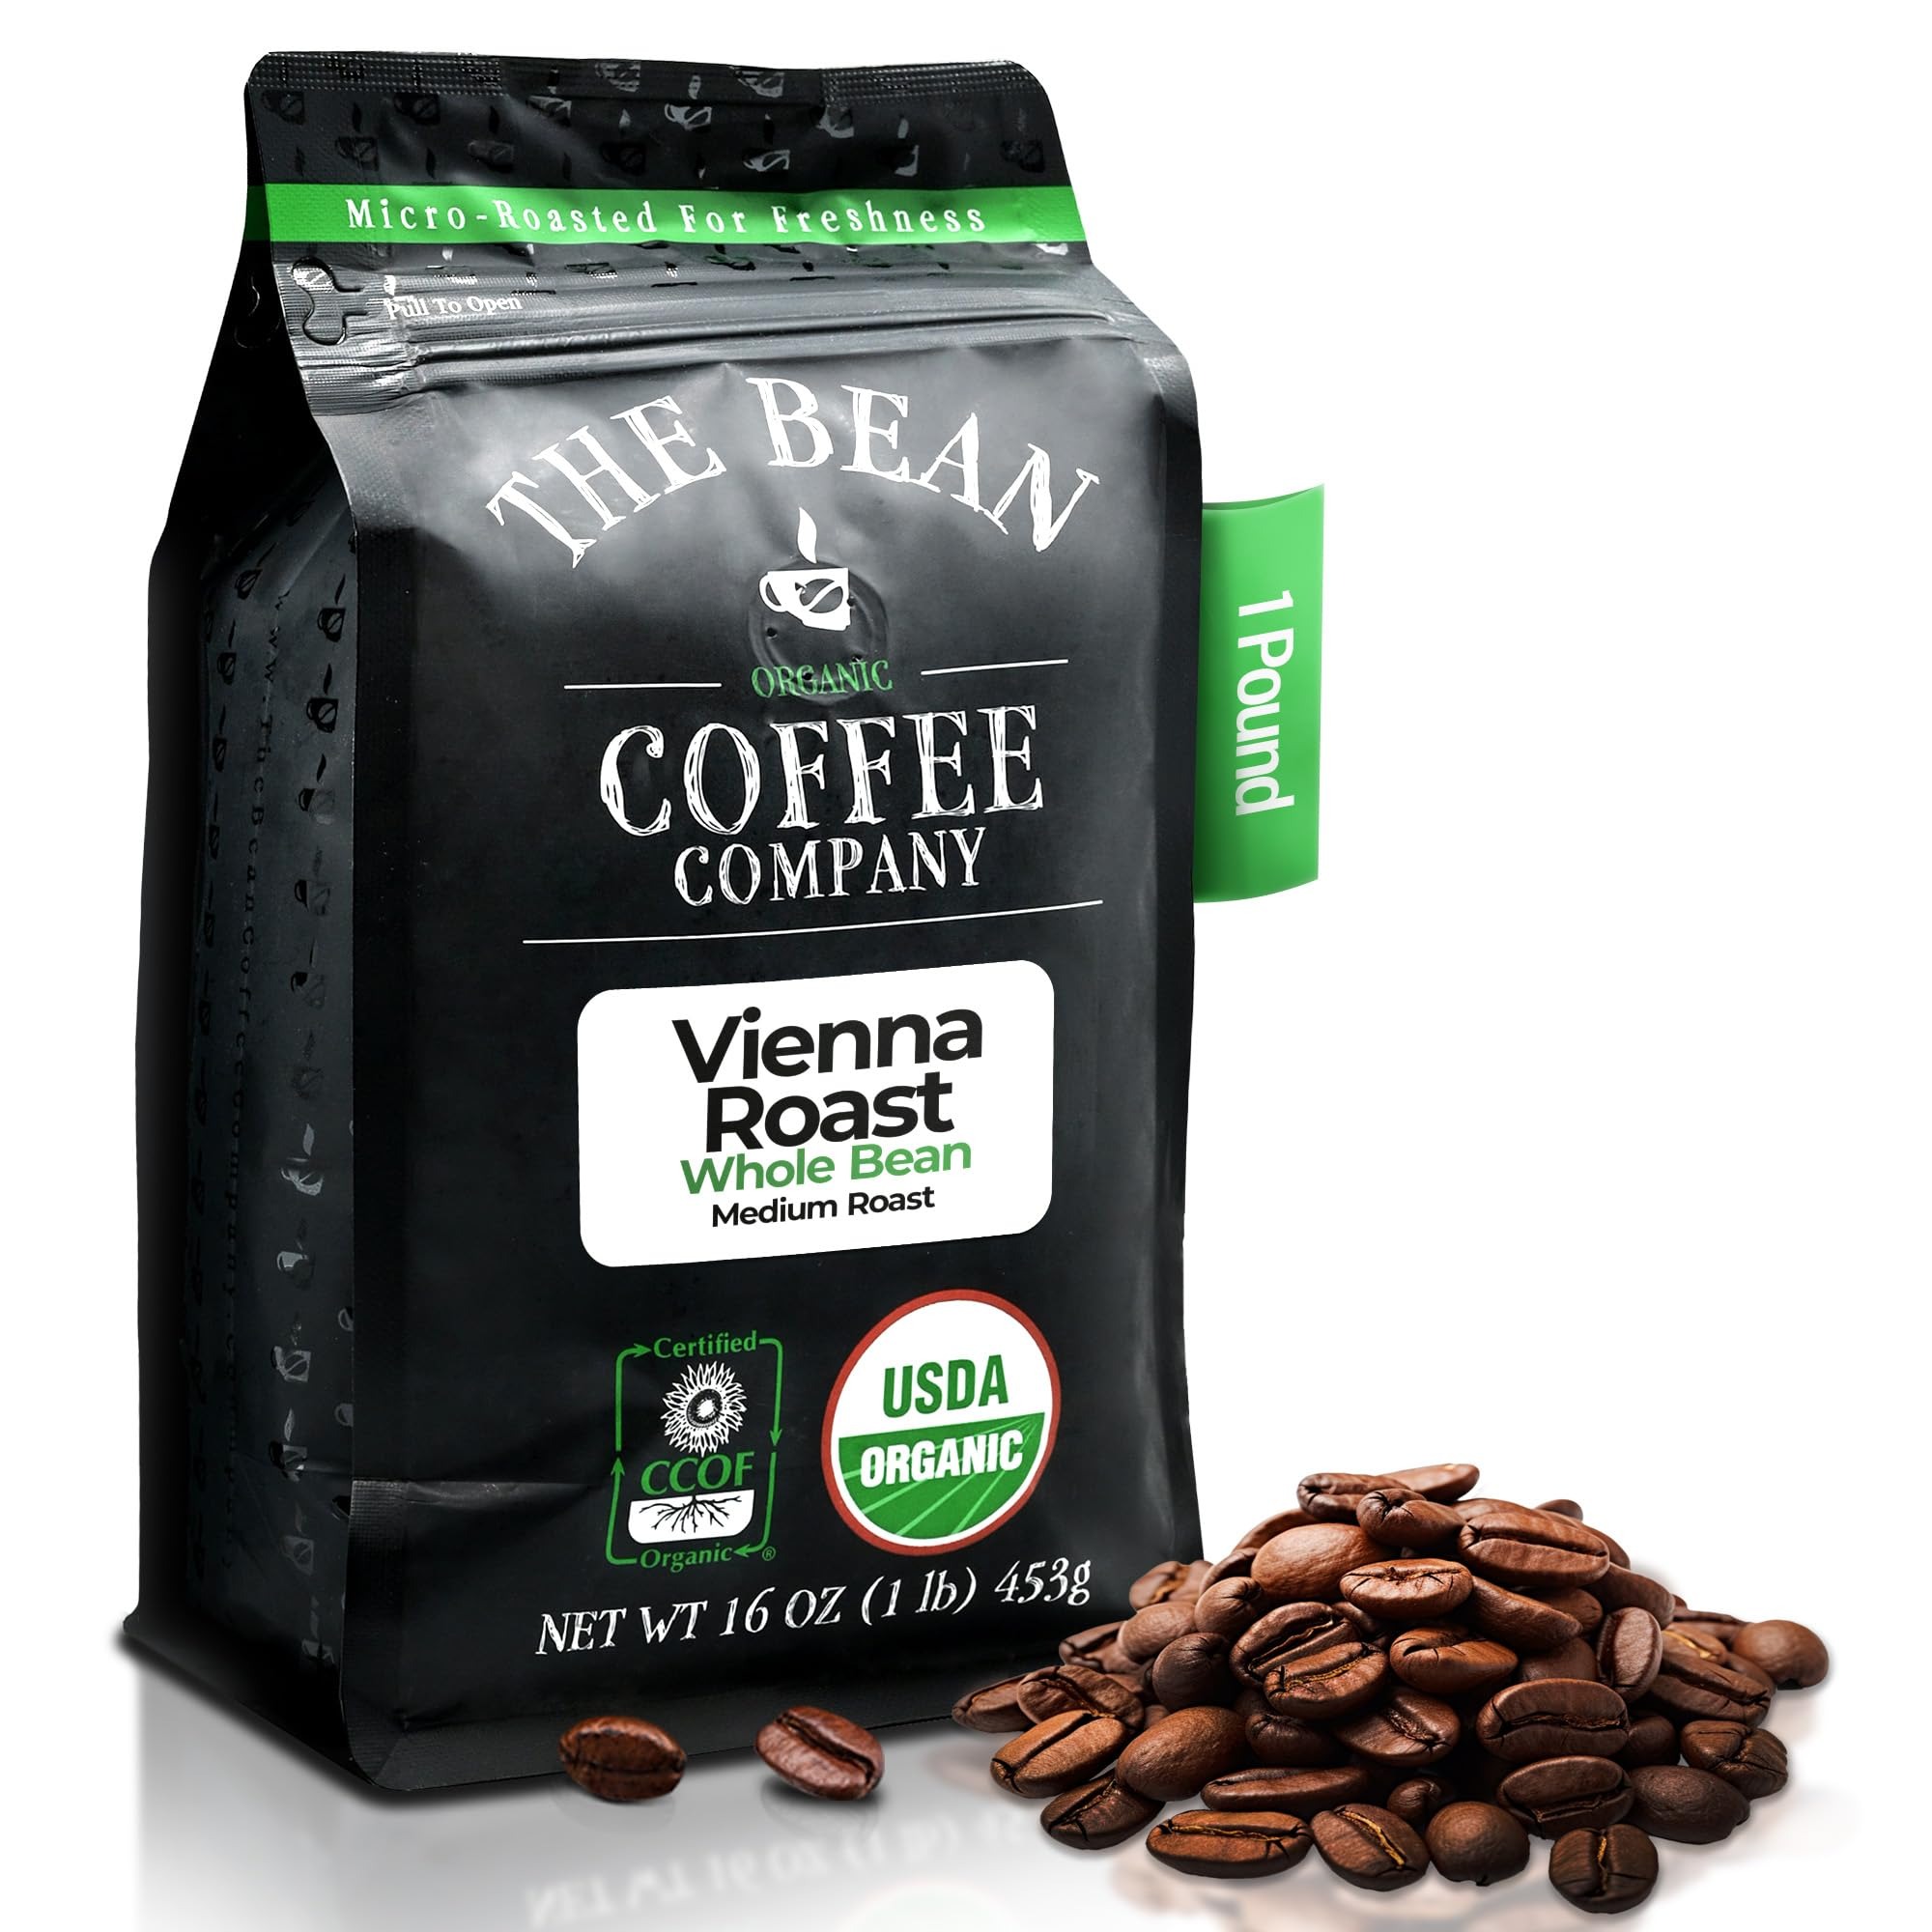
Item Name: The Bean Organic Coffee Company Vienna Roast, Medium, Whole Bean Coffee, 16-Ounce Bag
Bullet Point 1: Vienna Roast organic whole bean medium roast is a medium French Roast with a distinct bittersweet taste and low acidity.
Bullet Point 2: SMALL BATCH ROASTED IN THE USA: Like all coffees from The Bean Organic Coffee Company, this 100% Arabica coffee is hand roasted in small batches in the USA and packaged at the peak of its cycle to preserve its natural flavors and fresh-roasted quality
Bullet Point 3: CERTIFIED ORGANIC: The Bean Organic Coffee Company uses 100 percent organic coffee beans, certified by the USDA and CCOF (California Certified Organic Farmers). The Bean Coffee Company uses certified organic flavoring as well
Bullet Point 4: SUSTAINABLE FARMING: Our products are produced using farming practices that maintain and improve soil and water quality, minimize the use of synthetic materials, conserve biodiversity, and avoid genetic engineering
Bullet Point 5: SUPPORT SMALL BUSINESS: We are a family-owned business that began our journey back in 2007 at our local farmer’s market down in Southern California. Since then we have grown our business to bring organic coffee direct to our customers all across the United States!
Product Description: Vienna Roast organic whole bean light roast is a light French Roast with a distinct bittersweet taste and low acidity. Like all coffees from the bean coffee company, this 100% Arabica coffee was hand roasted in small batches and packaged at the peak of its cycle to preserve its natural flavors and fresh-roasted quality. The Bean Coffee Company has a combined more than 25 years of Roasting experience with an innovative commitment to great taste, quality and health. It's all about the bean.
Value: 16.0
Unit: Ounce

Price: 20.71